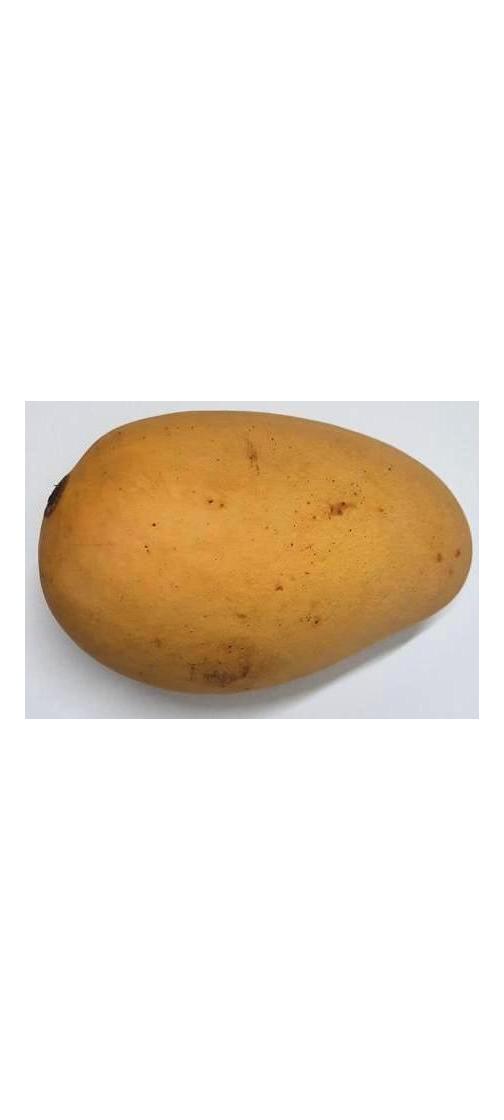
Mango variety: Katimon